William Hargrave

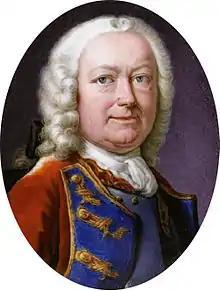
William Hargrave

Lieutenant-General William Hargrave (died 21 January 1751) was a British Army officer who served as the governor of Gibraltar from 1740 to 1749.